Kharahostes

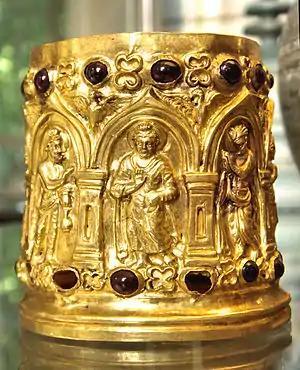
Unworn coins of Kharahostes were found in the Bimaran casket, suggesting the dedication was made during his rule.

Unworn coins of Kharahostes, or his son Mujatria, were found in the Bimaran casket, suggesting the dedication was made during his rule or that of his son, if not by them personally.